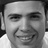
Emotion: happy